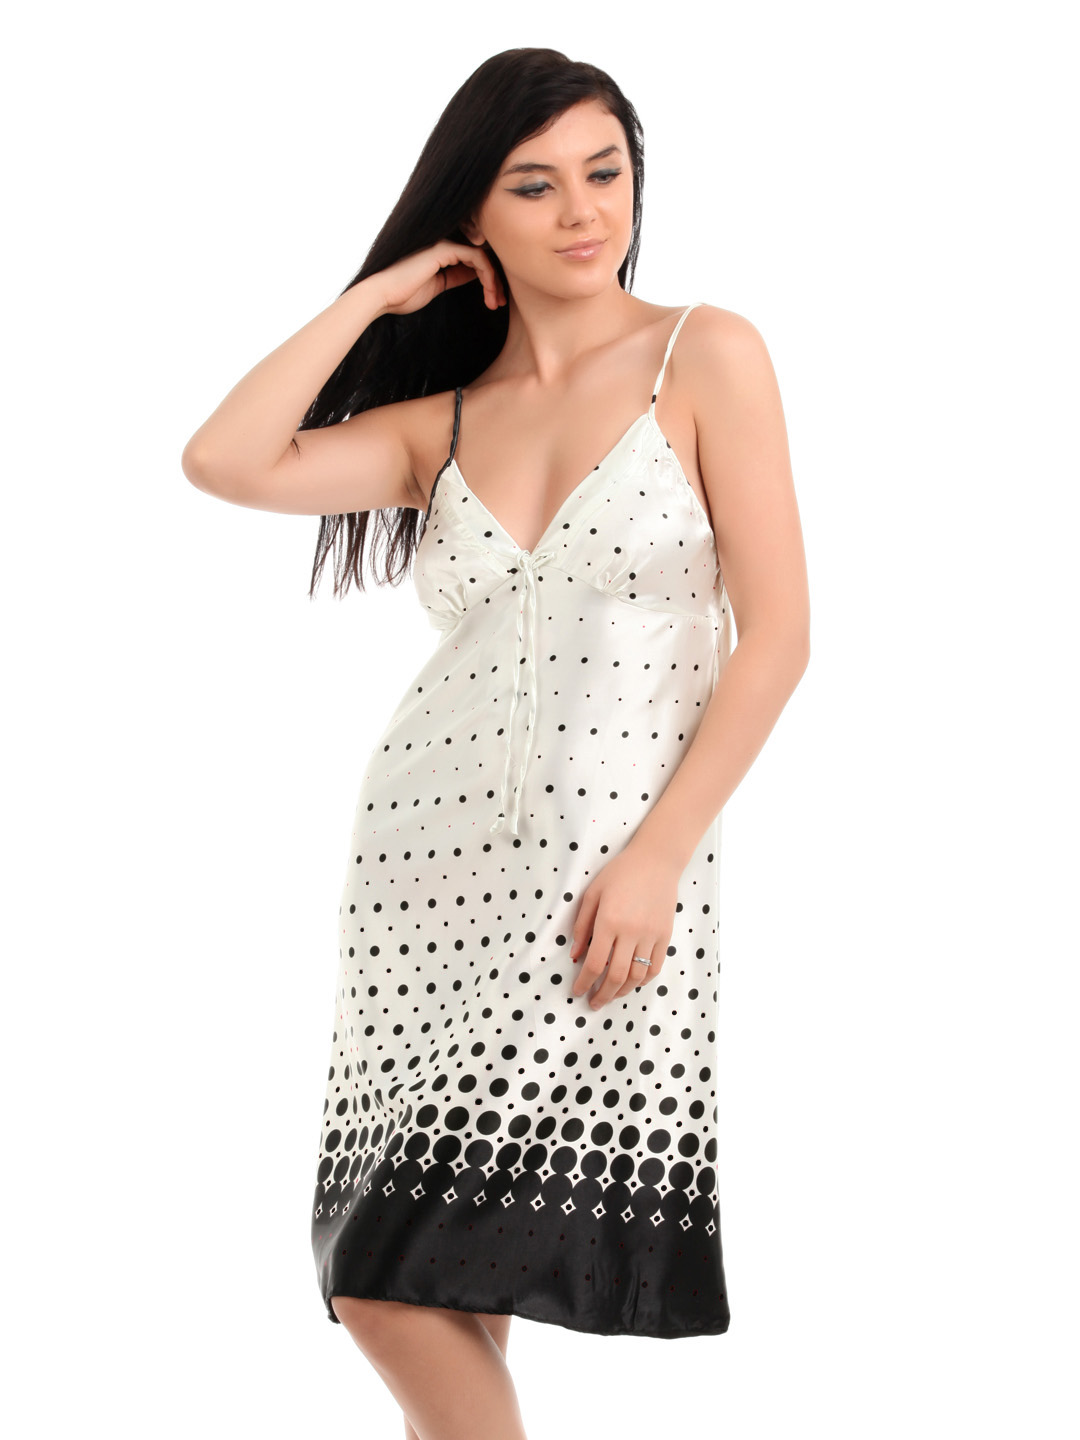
Red Rose Women Coffee Brown Nightdress
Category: Apparel / Loungewear and Nightwear / Nightdress
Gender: Women
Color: Coffee Brown
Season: Winter 2015
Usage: Casual